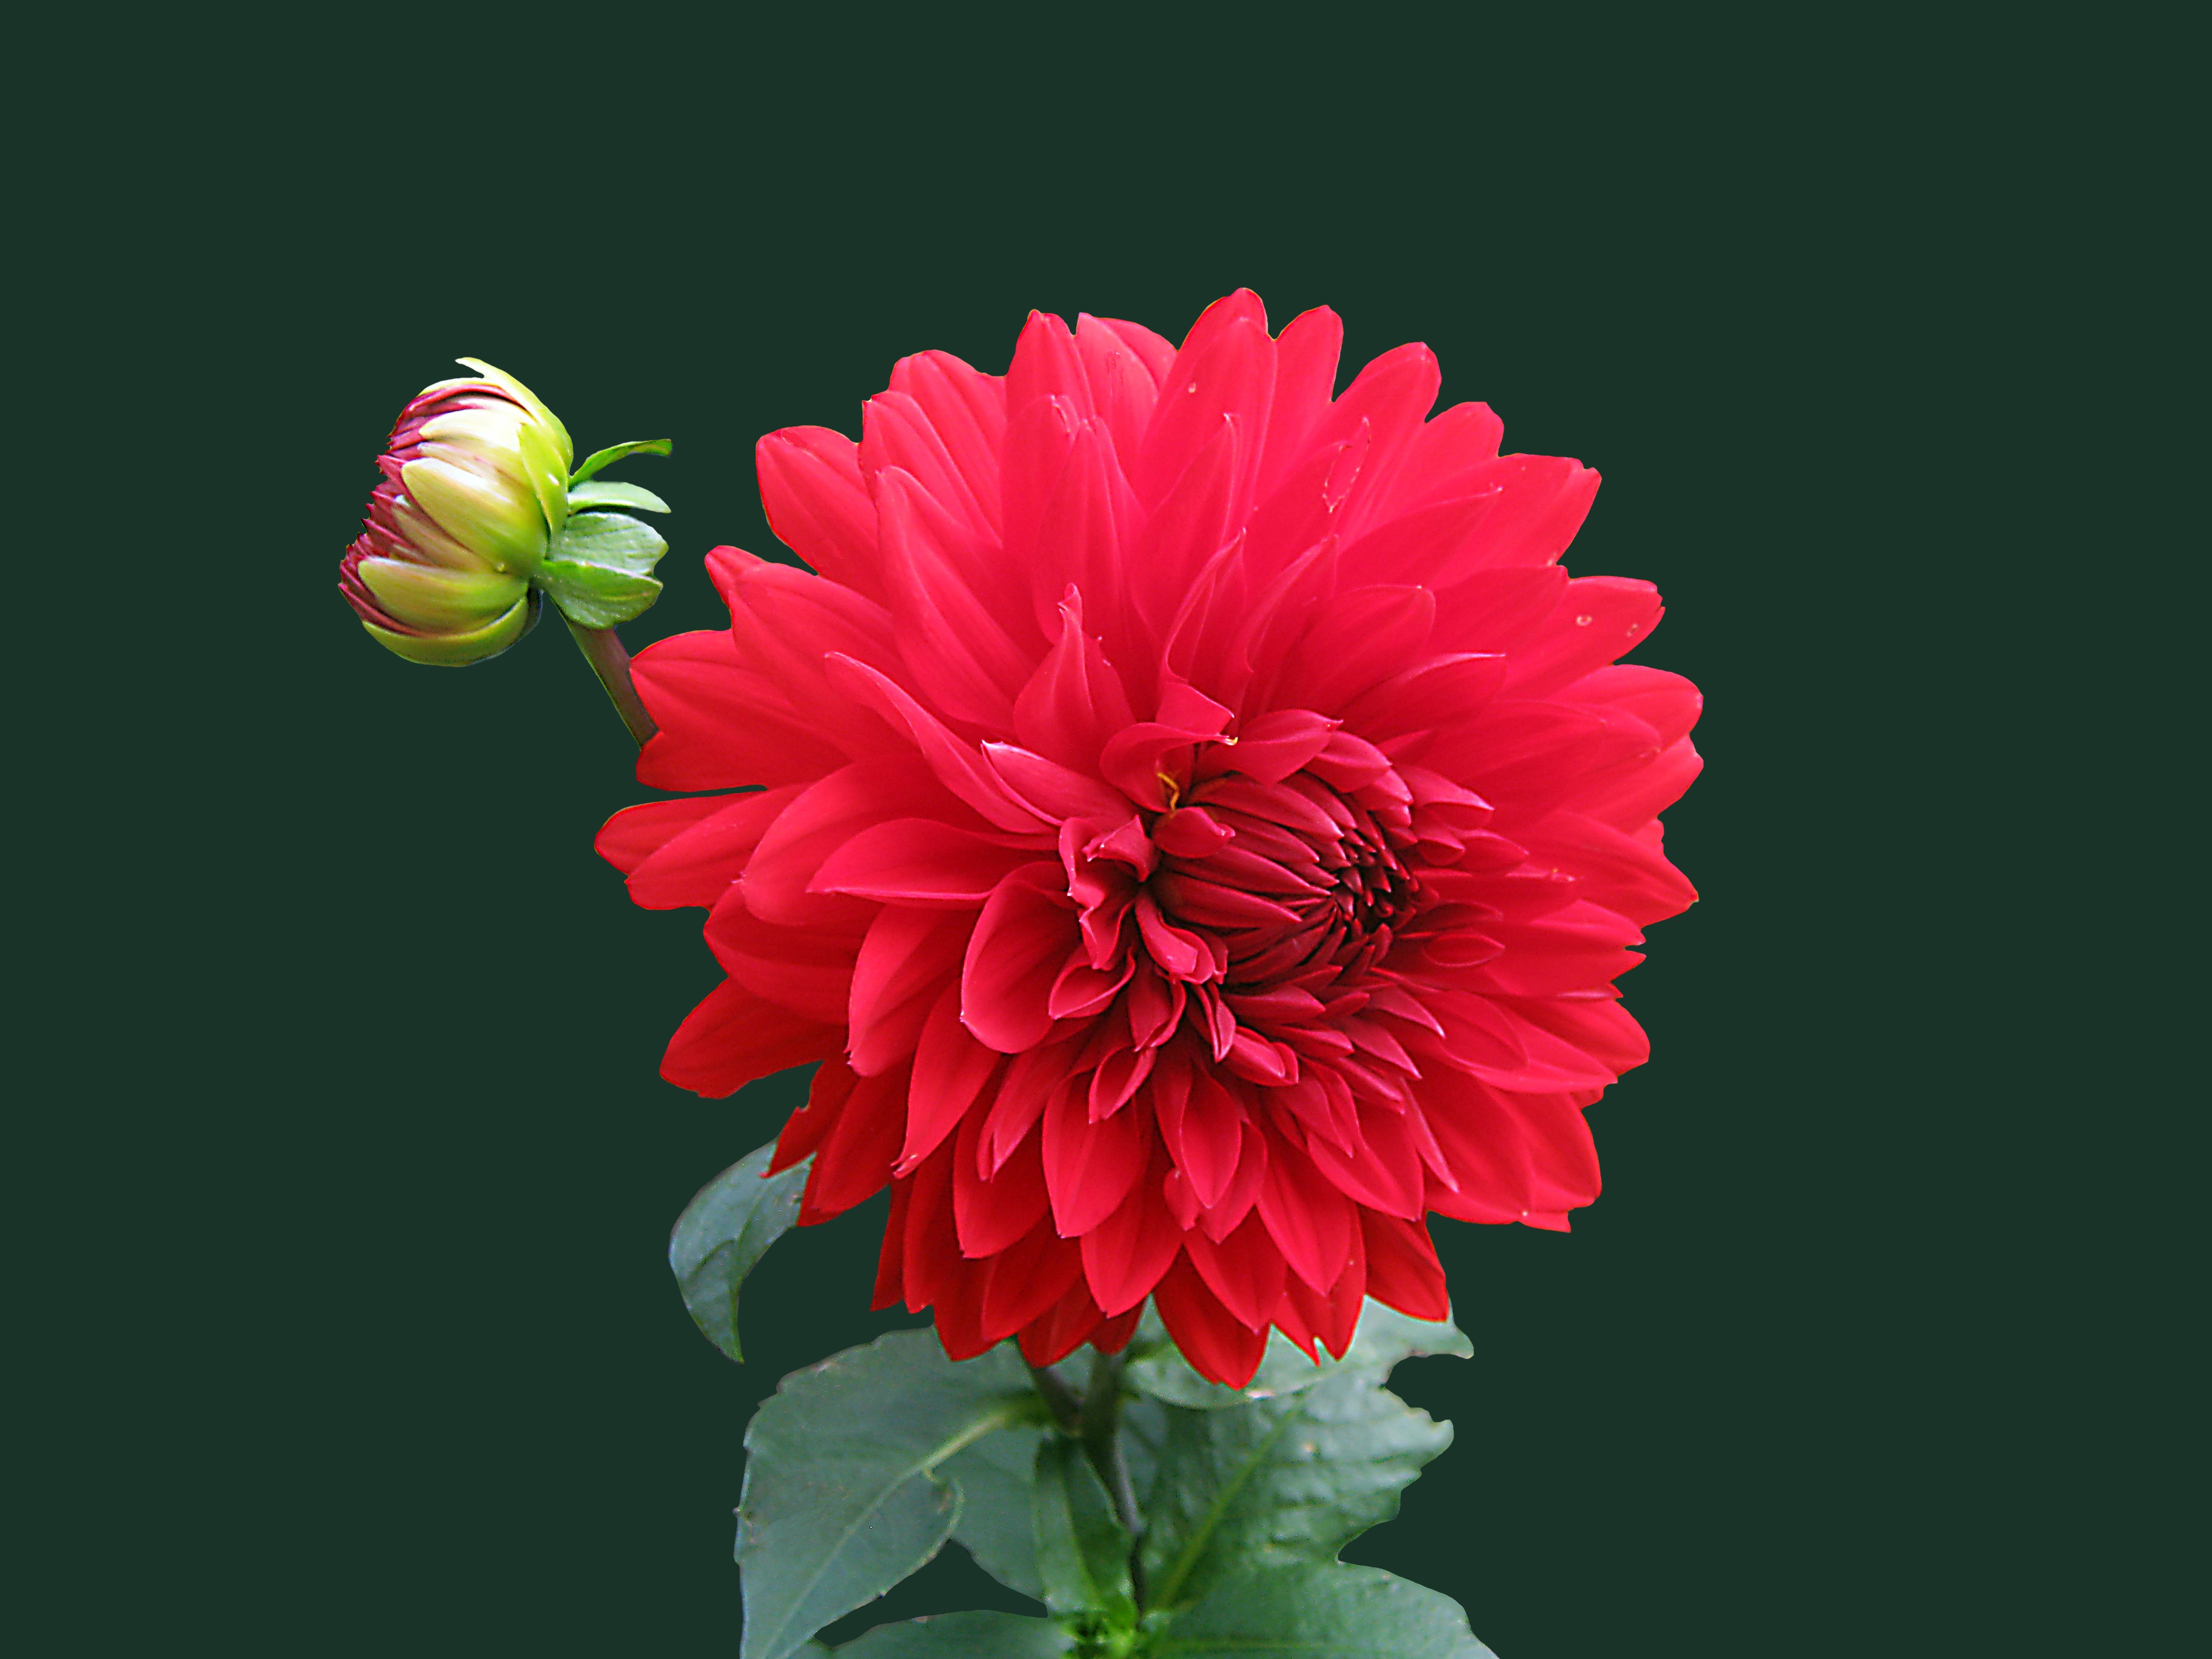
blossom, plant, flower, petal, bloom, red, flora, dahlia, illustration, petals, gerbera, flowering plant, daisy family, hd wallpaper, asterales, annual plant, plant stem, land plant